IU (entertainer)

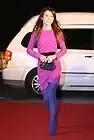
IU at the 2010 Melon Music Awards

On April 23, 2009, IU launched her first studio album, "Growing Up", with the lead promotional single, "Boo". She began her album promotion the next day, performing "Boo" on KBS2's "Music Bank". The song was noted for its stark contrast in musical style to "Lost Child", which was described as a "heavy" and "dark" ballad compared to the 1980s "retro sound" of "Boo". Deemed as a "strategic" transformation, the dance choreography, stage costume and hairstyle shown in live performances were used to emphasize her youthfulness and project a "cute" image. Although it drew a favorable response from the public, IU, who was fifteen years old at the time, admitted that the image made her feel awkward. Several songs from "Lost and Found" were featured on her debut studio album "Growing Up", including "You Know"; a new rock-style arrangement of the song was released as the follow-up single to "Boo". Towards the end of 2009, IU released her second EP, "IU...IM". She began promoting its lead single, "Marshmallow", on music programs from November 13, 2009. Recalling the performances, IU stated on a 2013 episode of "Happy Together" that she disliked having to wear the girlish costumes and hairstyle fashioned for the song promotions. The performances were well-received and were once again labelled "cute", reminiscent of reviews for "Boo".